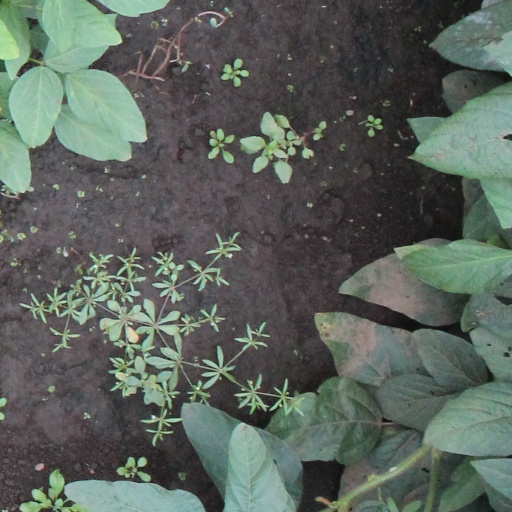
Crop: soybean